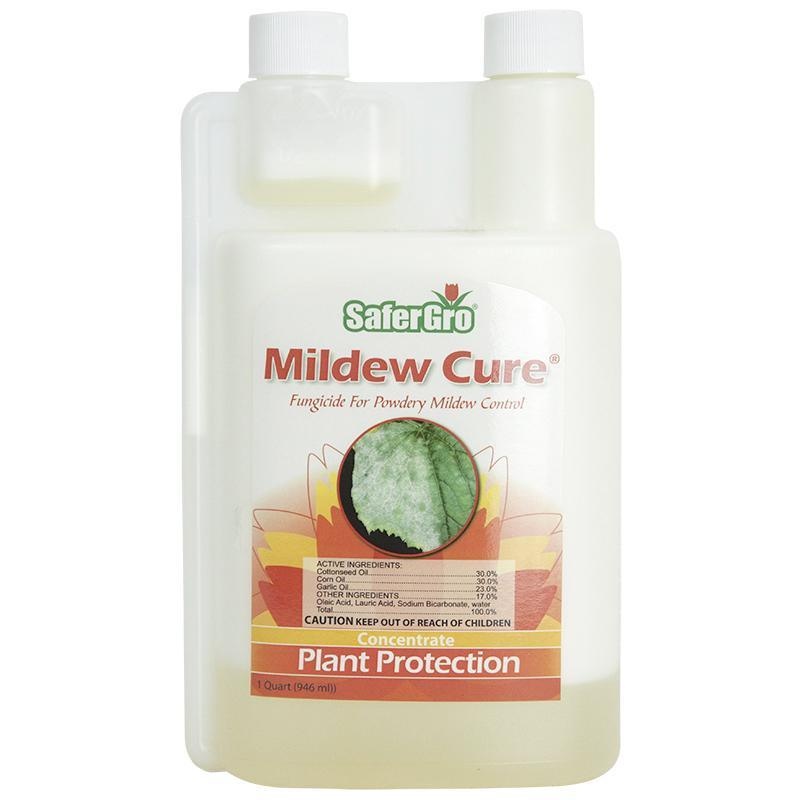
Mildew Cure Concentrate (Quart)
Brand: Grow Organic
Mildew Cure® Concentrate (Quart) is a powerful, all-natural botanical fungicide designed to control powdery mildew on a wide range of crops and ornamentals. Made from food-grade ingredients, it’s an ideal solution for organic gardens and environmentally conscious growers looking to protect their plants without harmful chemicals. This contact fungicide works by disrupting fungal cell membranes, providing immediate results and long-lasting protection. Unlike synthetic alternatives, Mildew Cure® is less disruptive to beneficial insects and is safe to use around children and pets—making it a trusted solution for home gardens, farms, and greenhouses alike. Benefits: 100% all-natural and certified organic ingredients Derived from food-grade essential oils Safe for use around people, pets, and pollinators Provides lasting protection without residue or off-flavors Ideal for use on fruits, vegetables, herbs, and ornamentals Effective against powdery mildew and other fungal issues For a broader range of natural pest and disease solutions, explore our full line of Organic Pest Control products .
Category: Home & Garden > Lawn & Garden > Gardening > Disease Control